The Astana, Sarawak

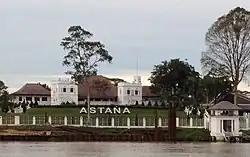
Front view of the building from the Kuching Waterfront

The Astana (Malay: "Astana Sarawak") is a palace in Kuching, Sarawak, Malaysia, on the north bank of the Sarawak River, opposite the Kuching Waterfront. It is the official residence of the Yang di-Pertua Negeri Sarawak (Governor of Sarawak). The name is a variation of 'istana', meaning 'palace'. It was built in 1870 by the second White Rajah, Charles Brooke, as a wedding gift to his wife, Margaret Alice Lili de Windt. The palace is not normally open to the public, although the landscaped gardens are, which can be reached by a boat ride across the Sarawak River. It is part of the Kuching Heritage Trail.